Question: What color is the bench?
Tambaya: Menene launin bencin?
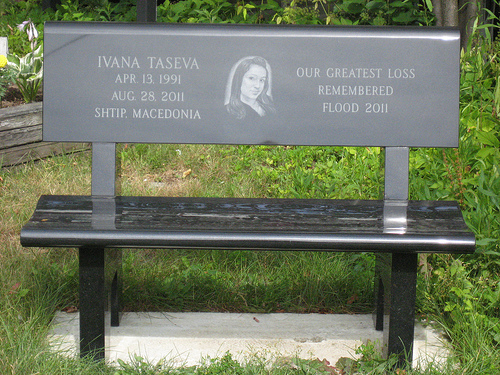
Answer: Gray with printing.
Amsa: Ruwan toka da rubutun bugu.